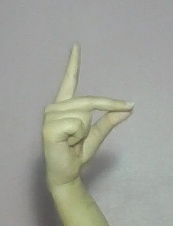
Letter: ta